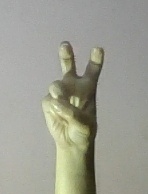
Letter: toot